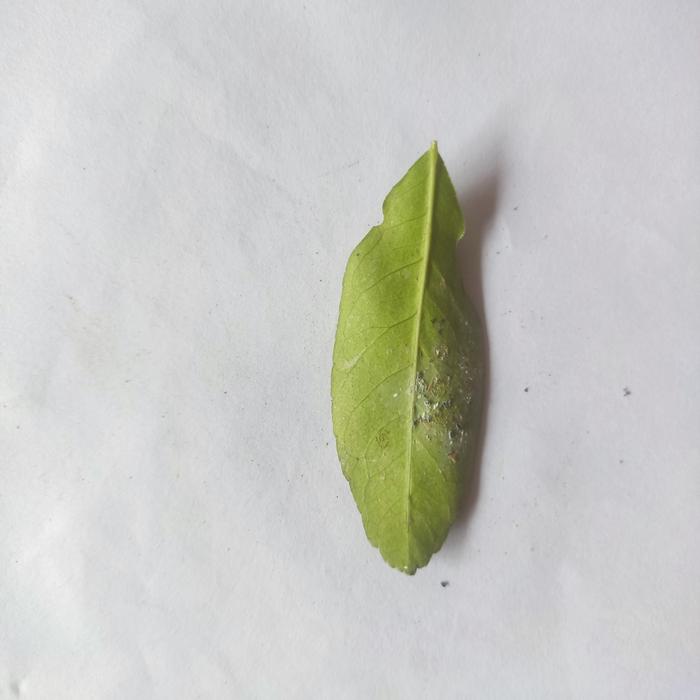
Crop: Lemon
Leaf condition: Sooty_Mold